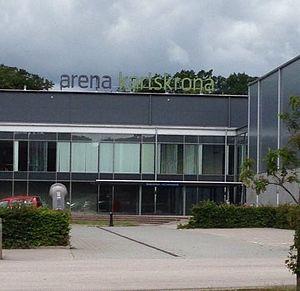
La ABB Arena Karlskrona est une salle omnisports située à Karlskrona au sud de la Suède.